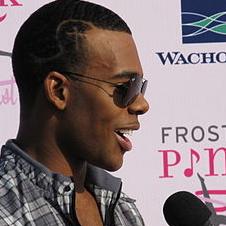
Age: 21